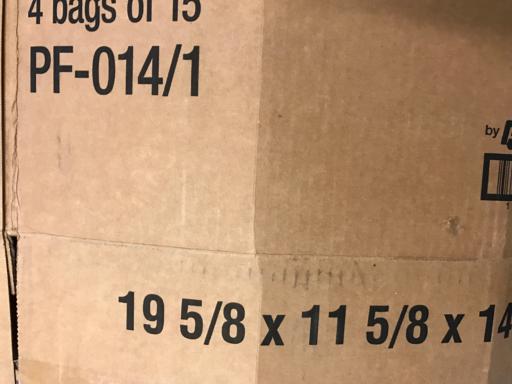
Label: cardboard